Ms. Splosion Man

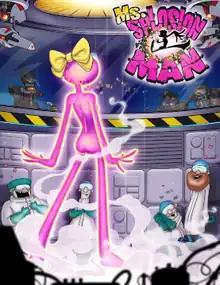
Xbox Live Arcade box art

Ms. Splosion Man is a platform game developed by Twisted Pixel Games, and was released on Xbox 360 on July 13, 2011 as well as Windows Phone. It is the sequel to 2009's "'Splosion Man". The game takes place directly after "Splosion Man". In the celebration of 'Splosion Man's capture, the scientists behind his creation accidentally create Ms. Splosion Man. The gameplay draws most of its core elements from its predecessor, but adds new gameplay mechanics such as jump pads and riding on rails.